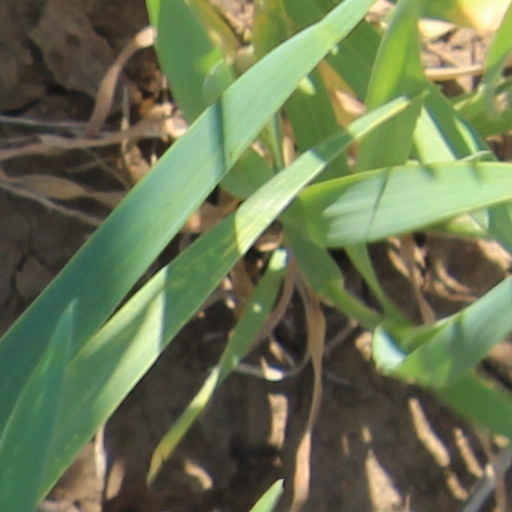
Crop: wheat